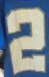
Number: 2